Withrow, Minnesota

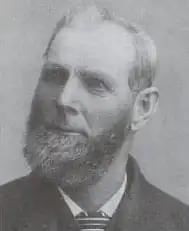
Thomas Joshua Withrow

The Minneapolis & St. Croix Railroad was extended through Washington County in 1883, giving rise to the village of Withrow. A cooperative creamery was built south of the tracks in 1896, bringing farmers into the area on a daily basis. An ice house was located behind the creamery, containing ice blocks harvested from School Section Lake, about north of Withrow; the ice kept the butter cool during warm weather. A separate creamery building housed the butter maker. The Withrow Creamery gained much prestige and a larger market after winning second prize for best creamery butter at the St. Louis World's Fair in 1904. Butter was originally sold in bulk form only; later, it was cut in blocks and wrapped. The creamery closed in 1930 and later became a feed mill, a restaurant, the Onekan store, and then a bar with risqué entertainment, Stan's Withrow Junction, before burning in a fire reported by the Soo Line depot agent in the early morning hours on November 22, 1979.